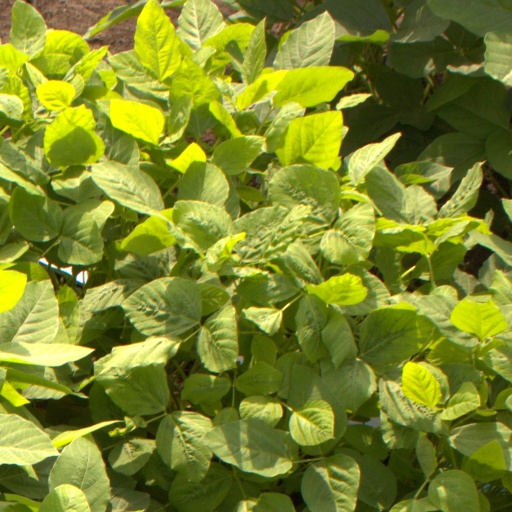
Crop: soybean